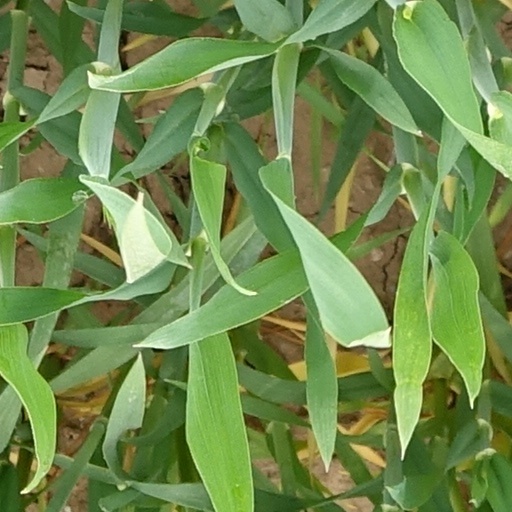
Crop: wheat